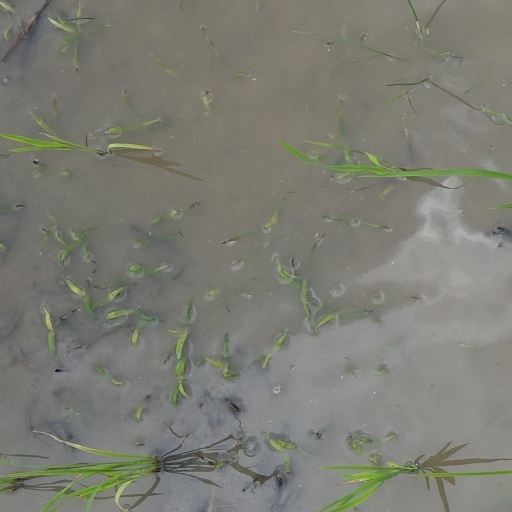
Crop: rice